John Bluett

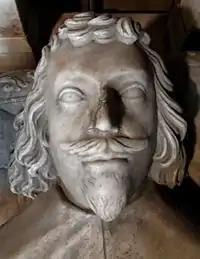
Sir John Bluett (1603-1634)of Holcombe Court, detail from his effigy in the Bluett Chapel, All Saints Church, Holcombe Rogus, Devon

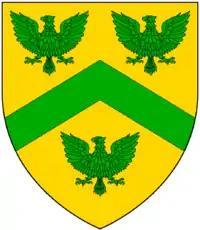
Arms of Bluett: "Or, a chevron between three eagles displayed vert"

John Bluett (1603 – 28 November 1634) of Holcombe Court, lord of the manor of Holcombe Rogus in Devon, was MP for Tiverton from 1628 to 1629 when King Charles I embarked on his Personal Rule without parliament for eleven years.